Question: Where is the tall tree?
Tambaya: A ina bishiyar mai tsayi take?
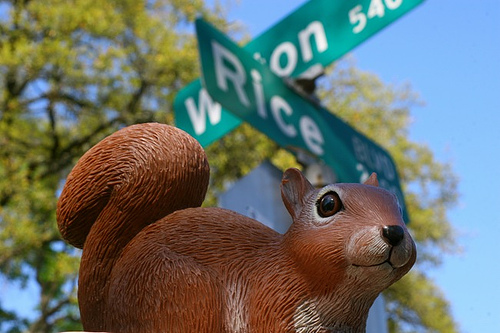
Answer: In the background up high.
Amsa: A saman daga ƙasan hoton.